66 Banbury Road, Oxford

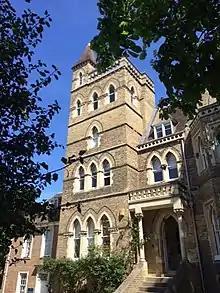
Front façade of 66 Banbury Road

66 Banbury Road is a detached Victorian villa in North Oxford built in 1869 by Frederick Codd. The villa is one of the largest structures in the suburb and is particularly distinctive due to its prominent location at the corner of Banbury and Norham Roads, as well as its tall 6-story Italianate tower, which is a local landmark.